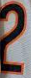
Number: 2